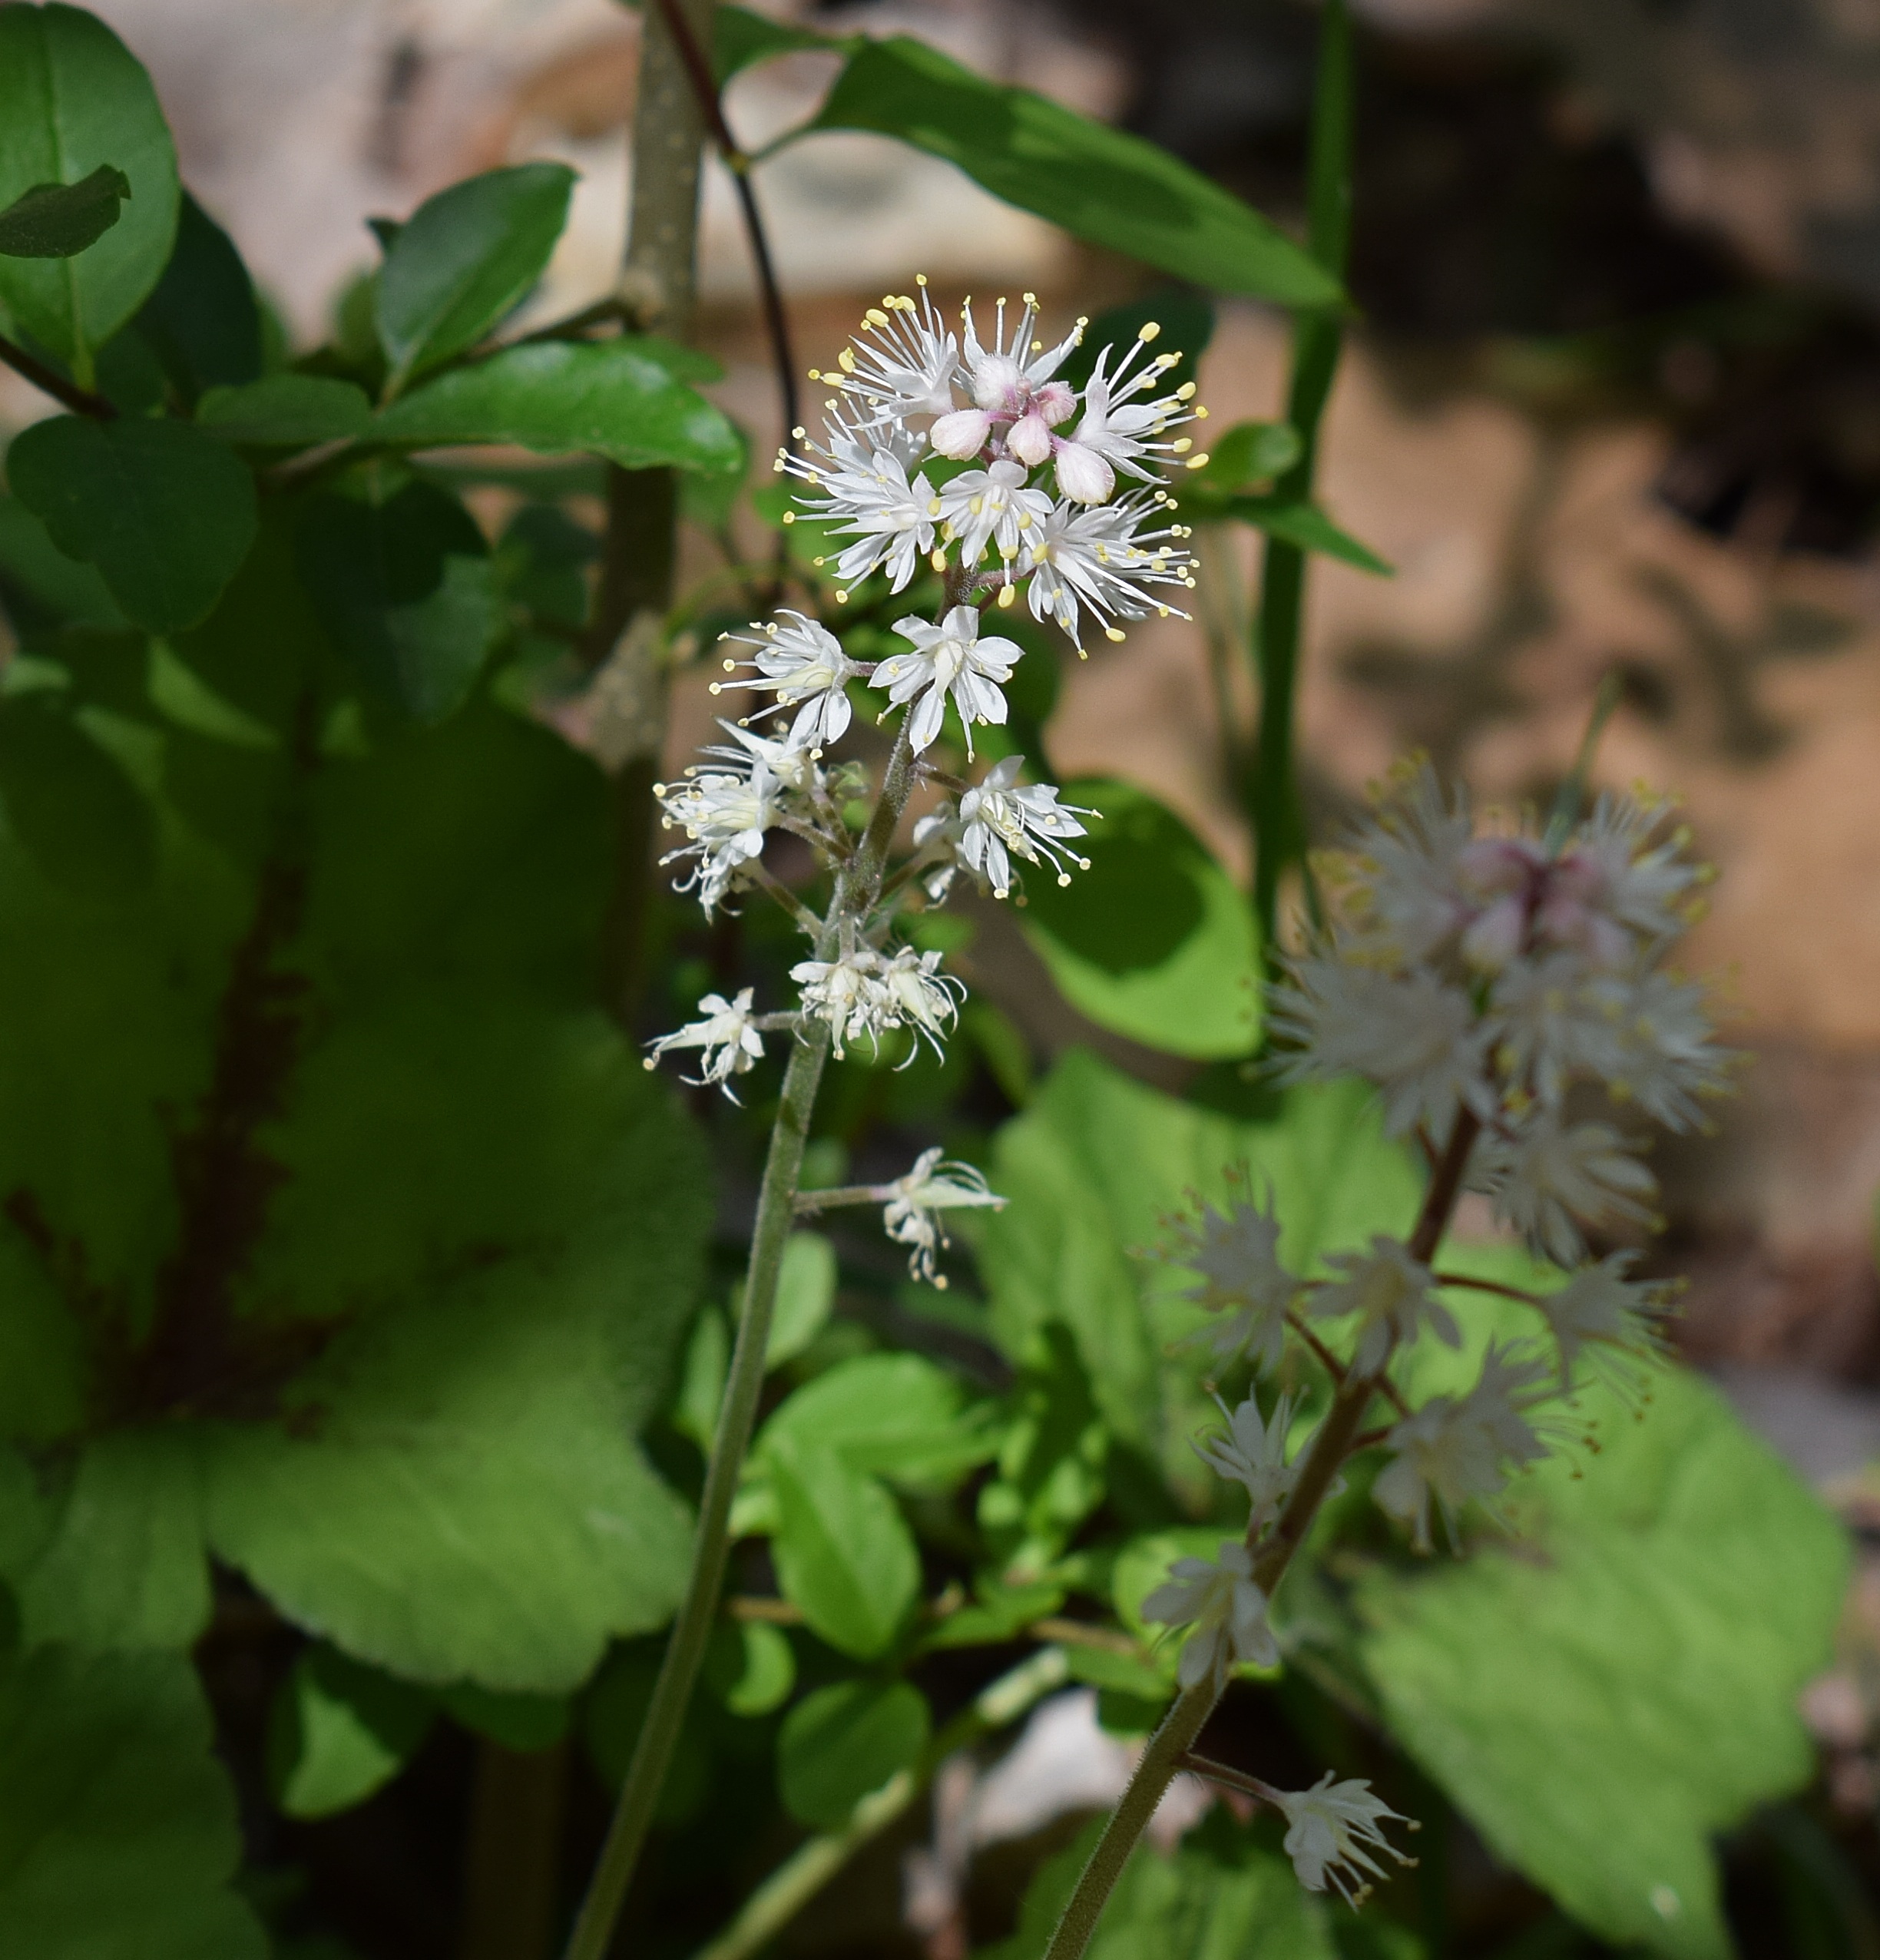
nature, blossom, plant, flower, bloom, wild, spring, herb, botany, flora, wildflower, herbal, medicinal, flowering plant, annual plant, land plant, natural remedy, foam flower